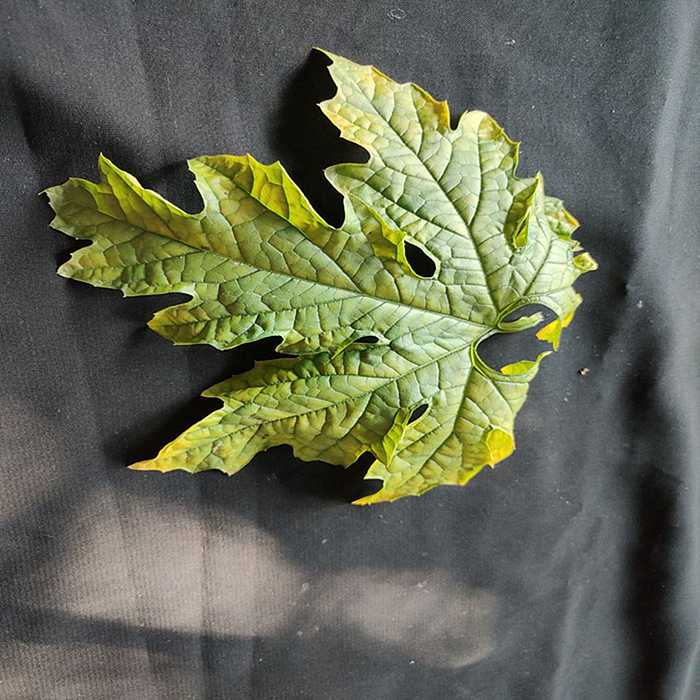
Plant: Bitter Gourd
Label: Mosaic virus